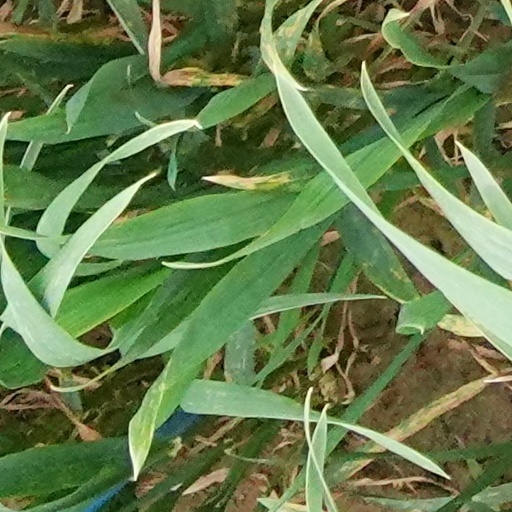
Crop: wheat